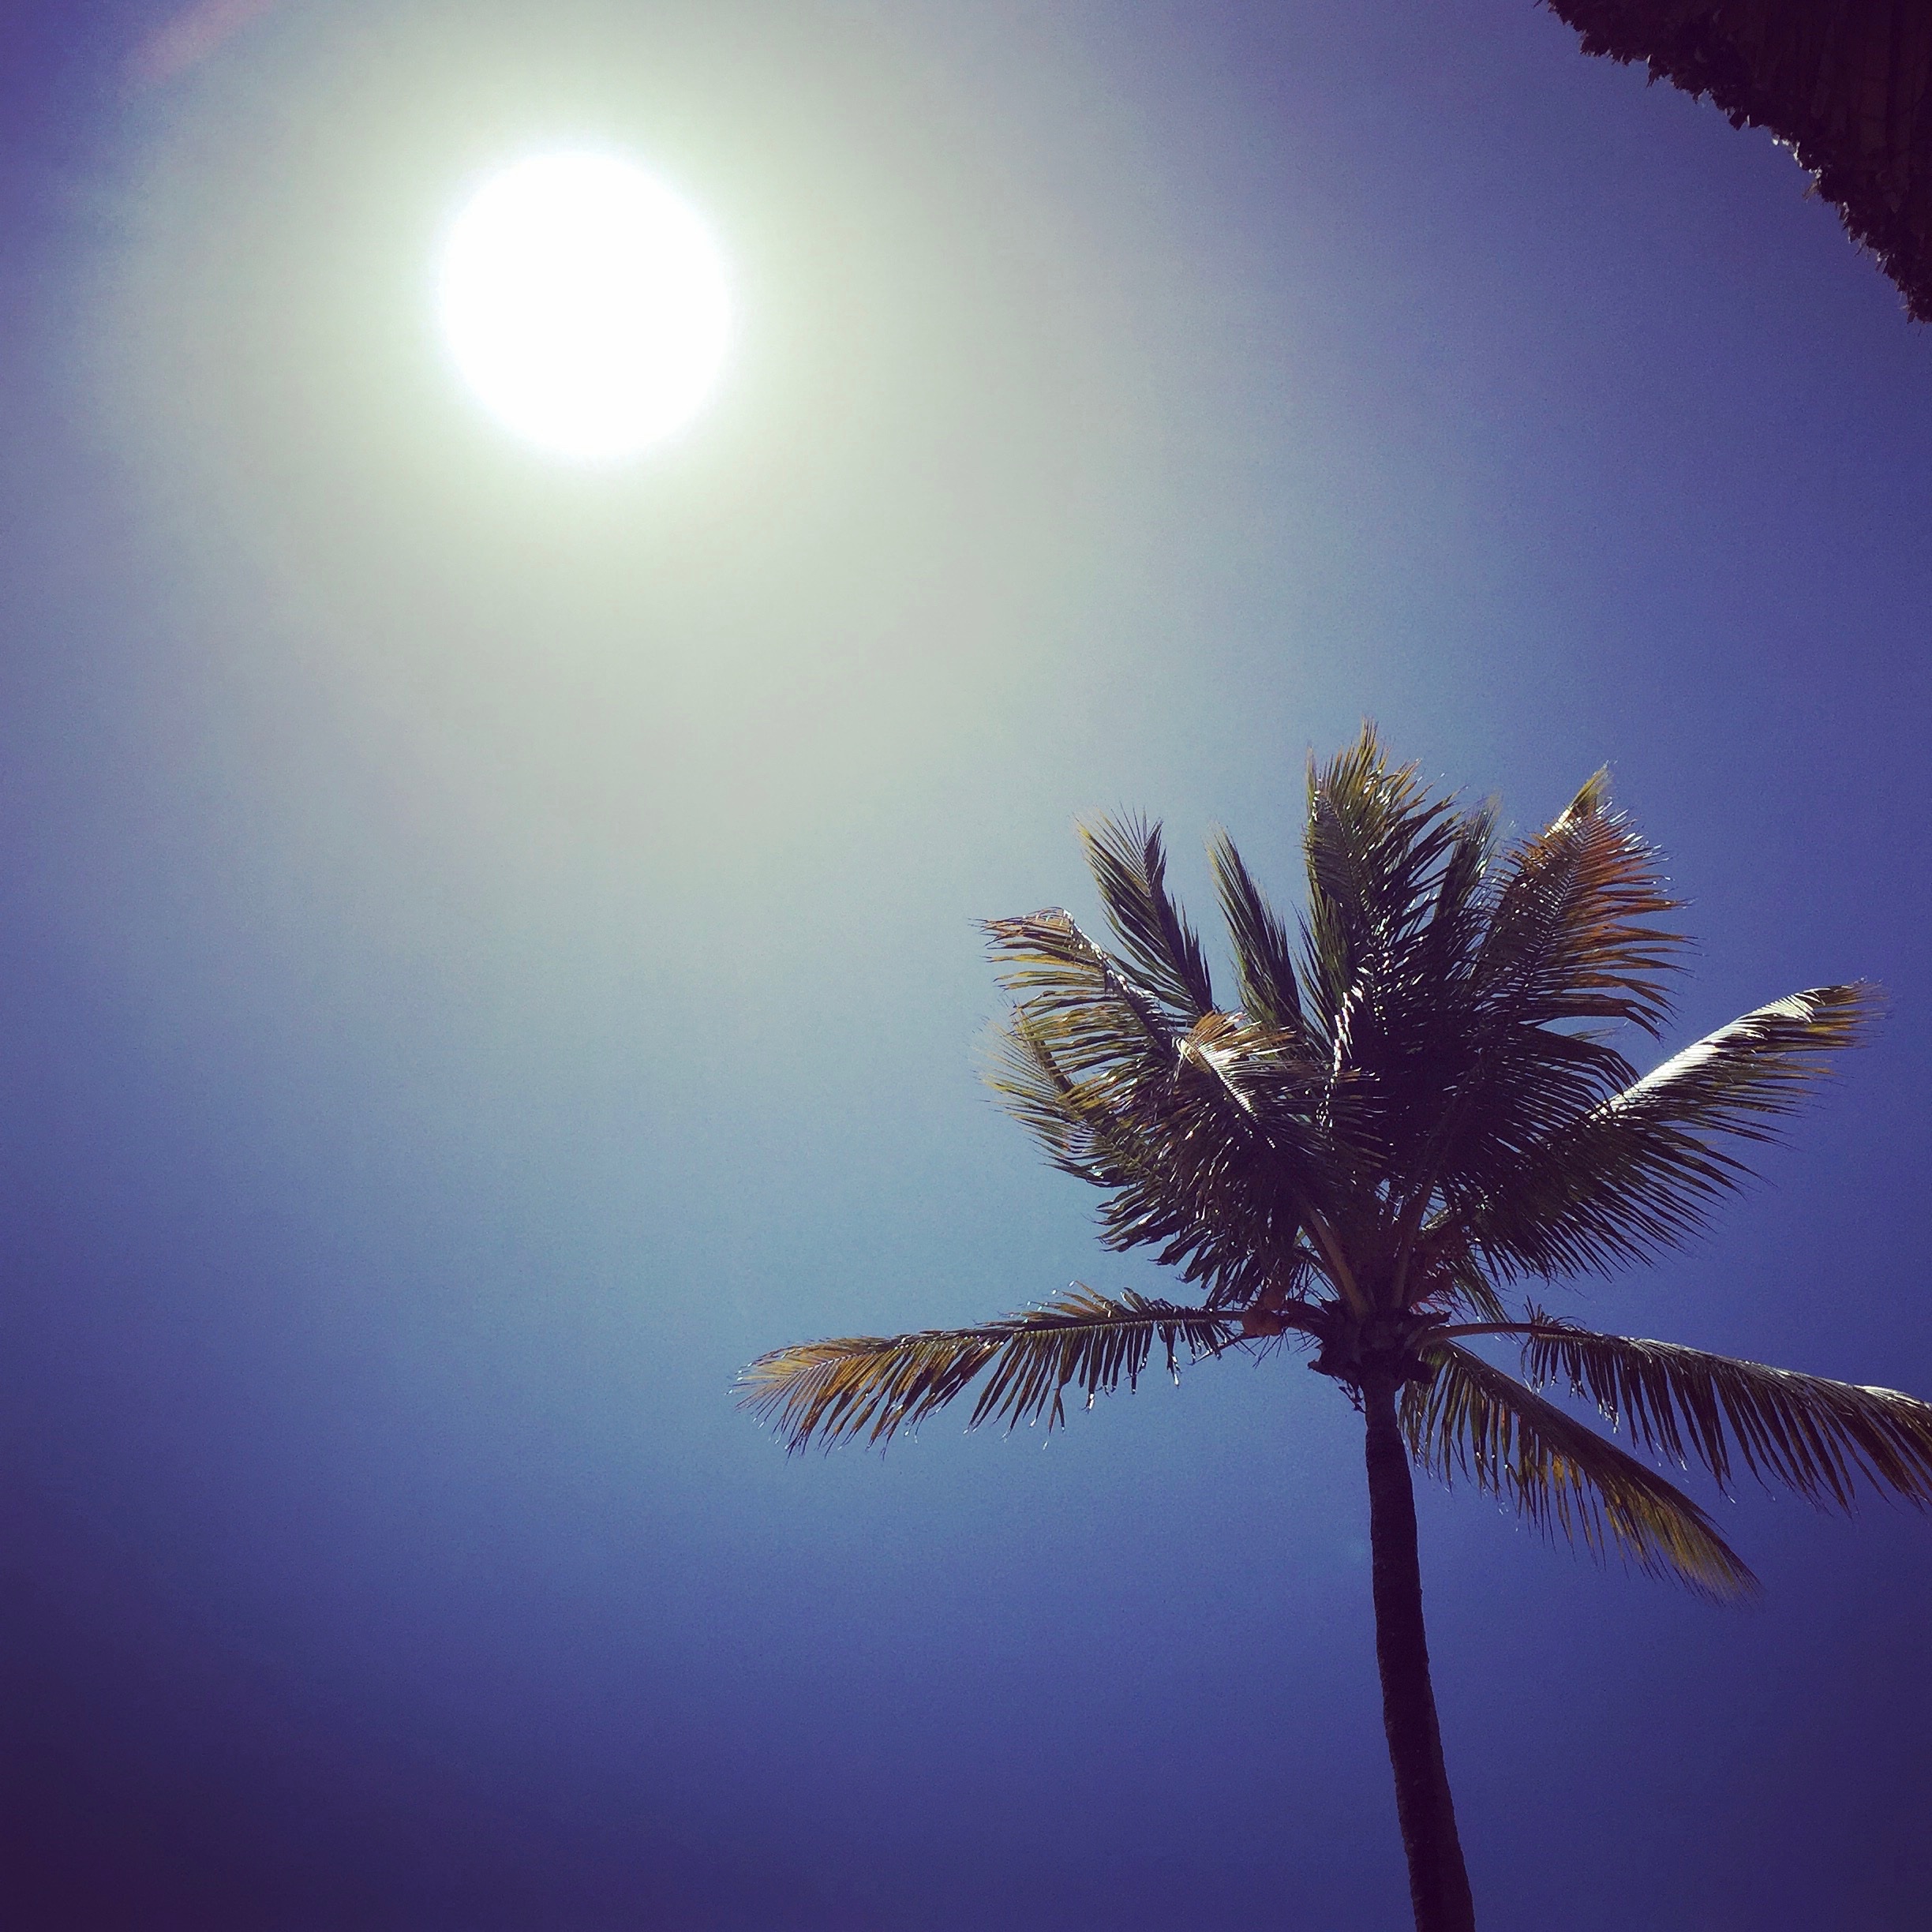
tree, nature, branch, plant, sky, night, sunlight, leaf, flower, reflection, macro photography, woody plant, arecales, palm family